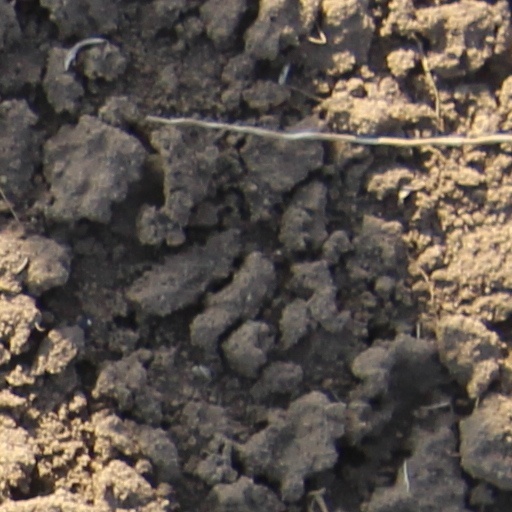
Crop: wheat